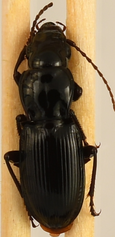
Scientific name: Pterostichus acutipes acutipes
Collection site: Great Smoky Mountains National Park NEON (GRSM), plot GRSM_012